Toni Bou

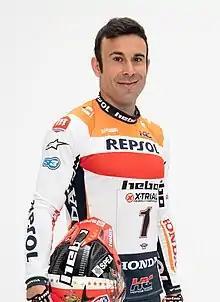
Bou in 2022

Antoni Bou i Mena (born 17 October 1986) is a Spanish professional motorcycle trials rider. He has been the sole outdoor and indoor FIM Trial World Championship champion from 2007 to 2024. With these 37 world titles (18 outdoor and 19 indoor), he is the most successful rider in history, surpassing Dougie Lampkin (7 outdoor and 5 indoor) and Jordi Tarrés who is third with 7 outdoor titles. At the age of 20 years and 5 months, Bou was the second youngest rider ever to win the World Indoor Title, and the youngest to do it on a 4-stroke motorbike.